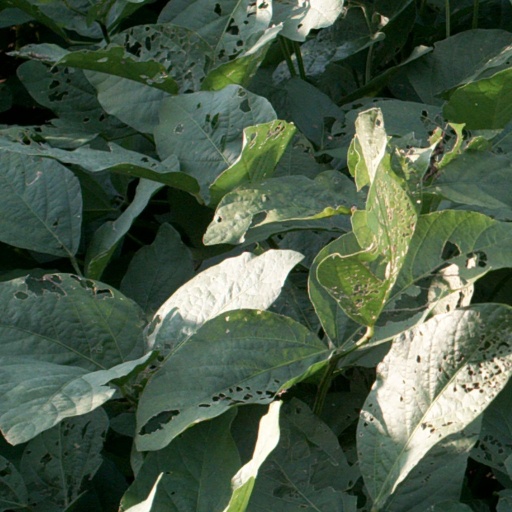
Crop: soybean